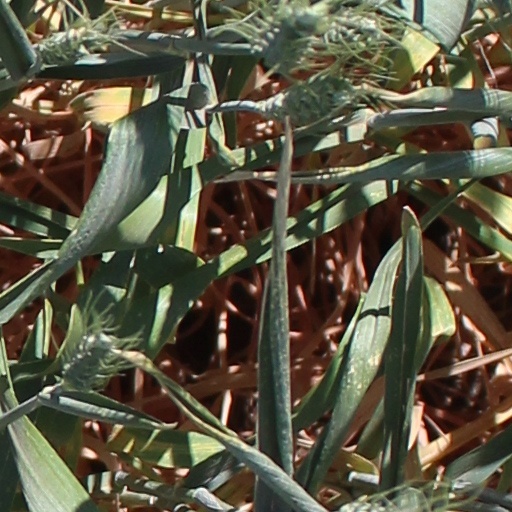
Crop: wheat